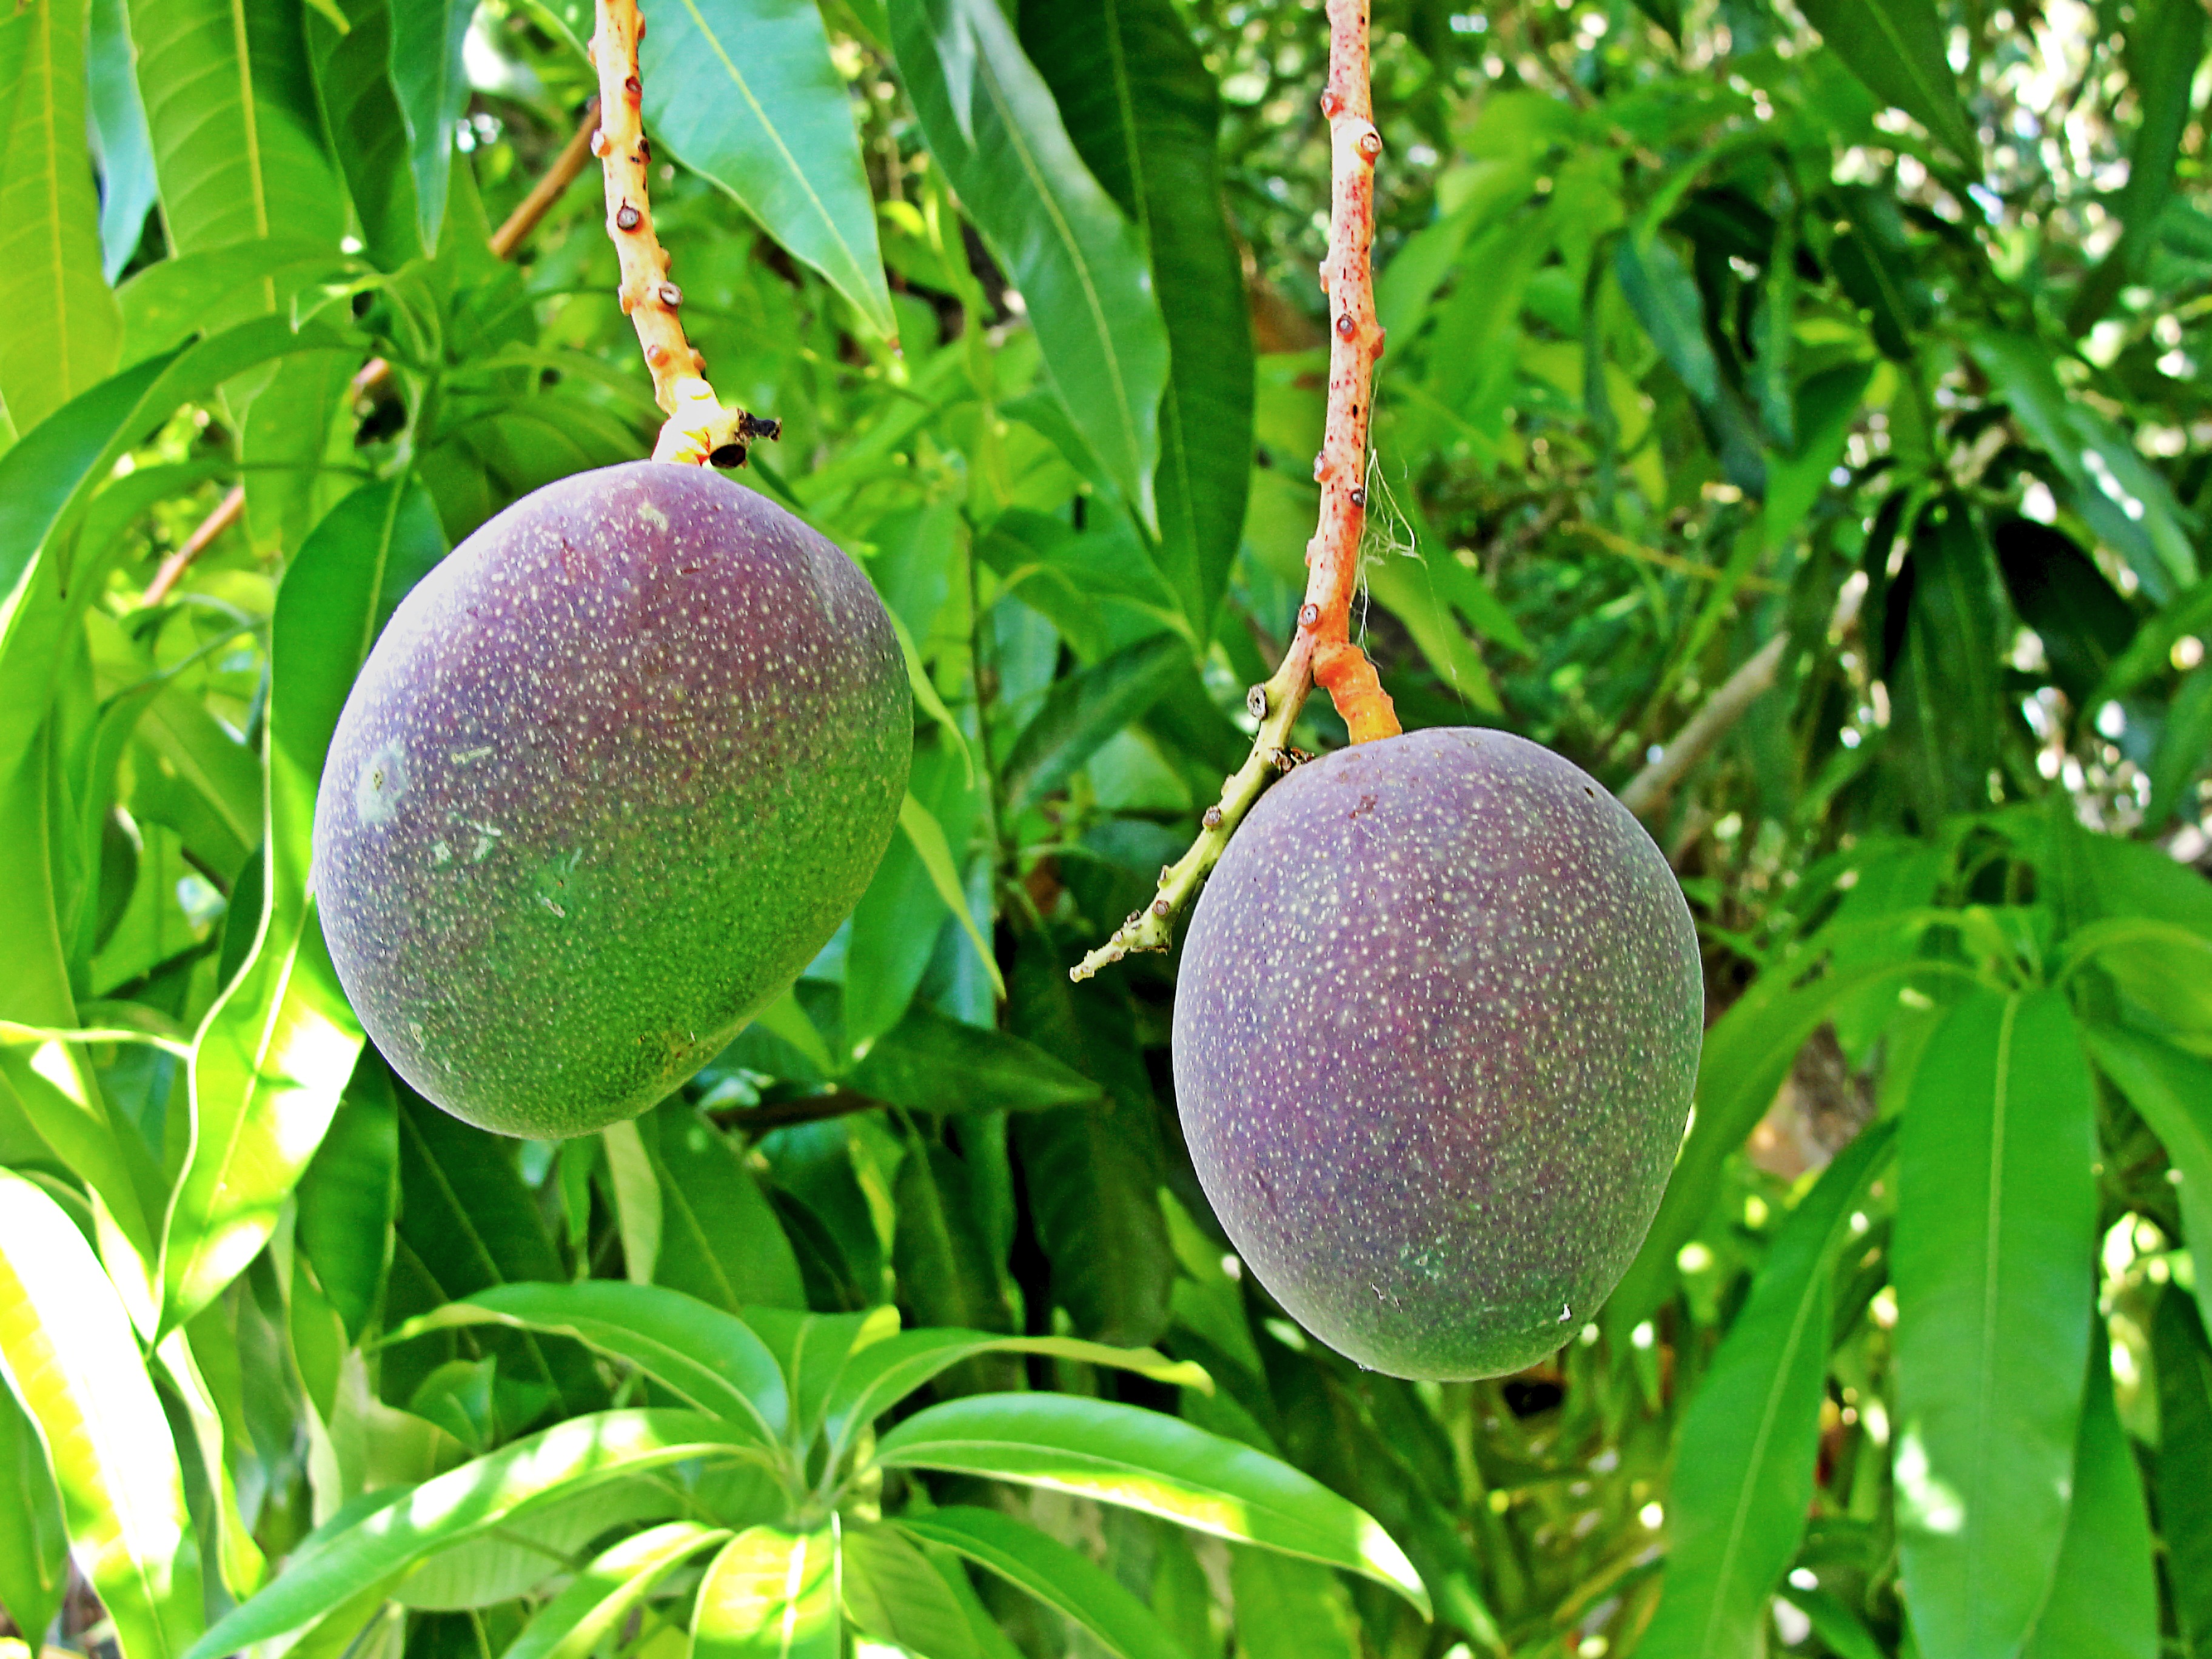
branch, plant, fruit, food, green, produce, tropical fruit, handles, flowering plant, damson, bitter orange, land plant